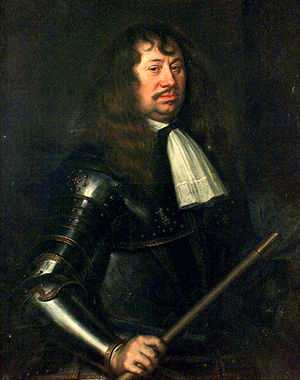
Admiral / Sveriges admiraler / Svenske admiraler af forskellige grader / Sveriges rigsadmiraler
"Admiral er en søofficersgrad. Ordet admiral stammer fra arabisk: أمير البحر ""havets behersker"", men gik efterhånden over til at betegne en anfører for en flådestyrke, i middelhavsmarinerne fra slutningen af middelalderen, i Danmark fra begyndelsen af 16. århundrede. Admiralsklassen inddeltes senere i forskellige grader.